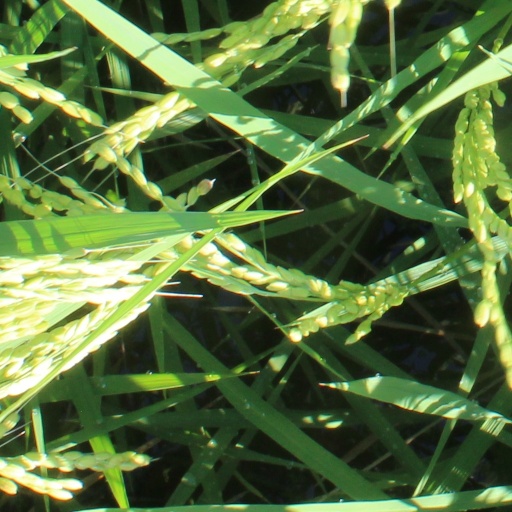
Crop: rice